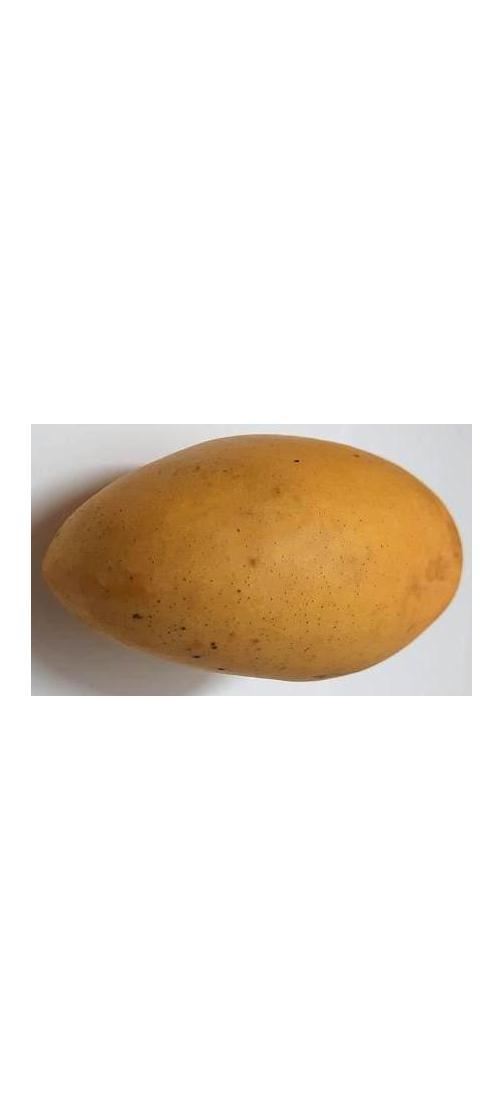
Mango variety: Katimon